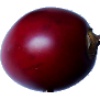
Label: tamarillo